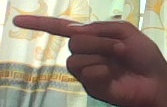
ASL sign: G